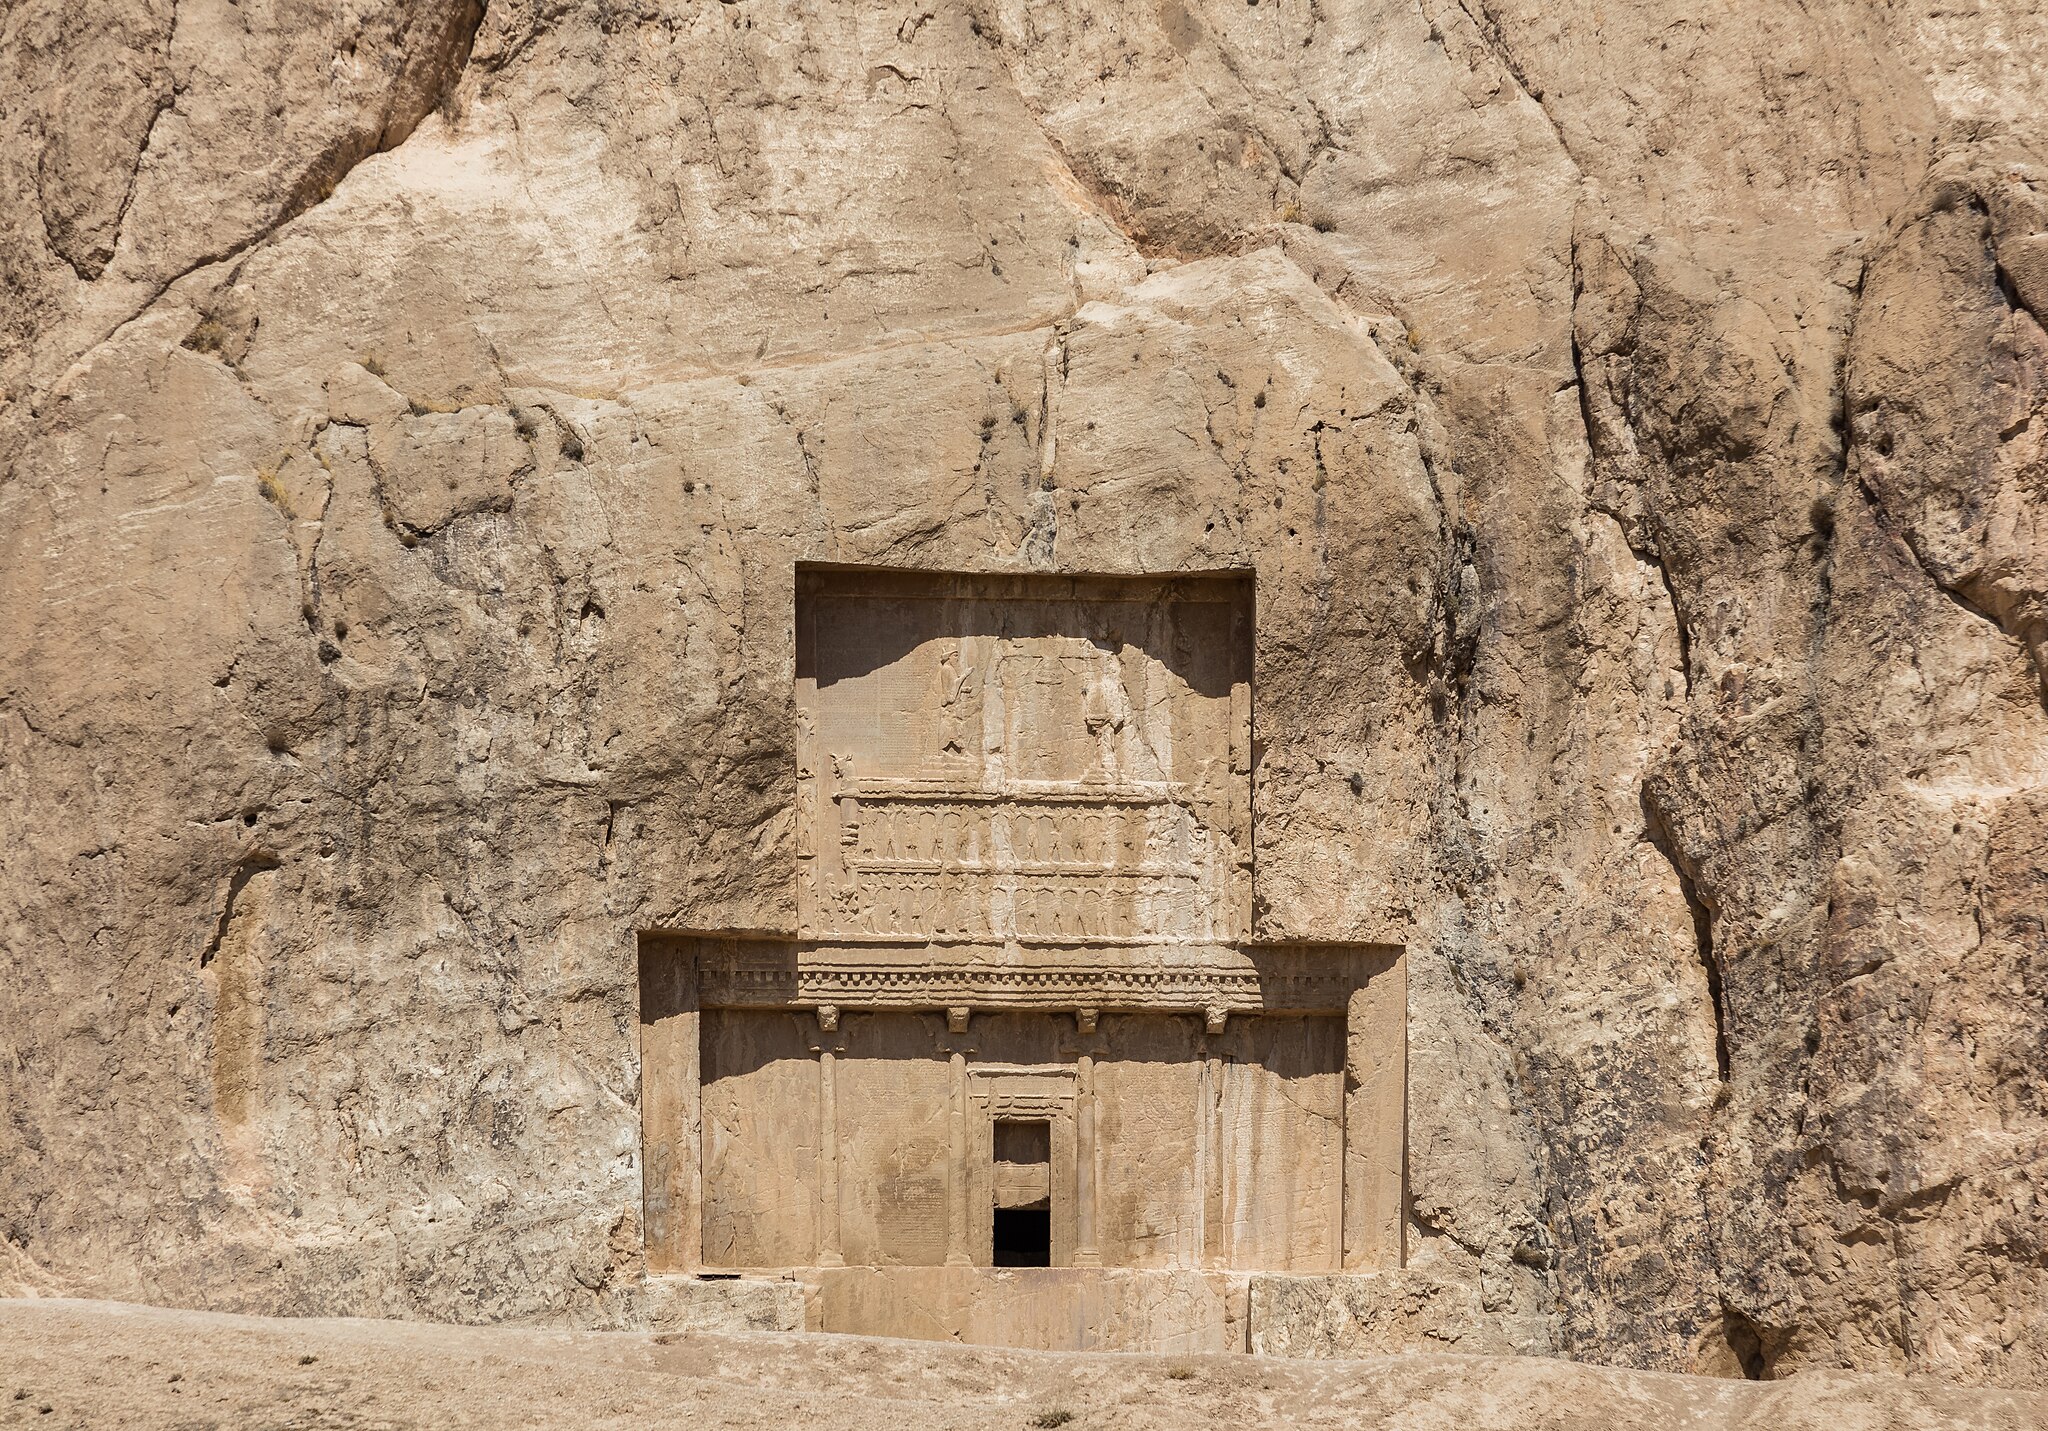
Title: Naghsh-e rostam, Irán, 2016-09-24, DD 06
Description: Naghsh-e rostam, Iran
Date: 2016-09-24 11:59:06
Categories: Taken with Canon EOS 5DS R, Tomb of Darius I, September 2016 in Iran, Images by User:Poco a poco, Images from Wiki Loves Monuments 2016, Cultural heritage monuments in Iran with known IDs, Images of Iran by User:Poco a poco, Images from Wiki Loves Monuments by User:Poco a poco, Images from Wiki Loves Monuments 2016 in Iran, Iran photographs taken on 2016-09-24, Images from Wiki Loves Monuments in Marvdasht